Axel Kittendorff

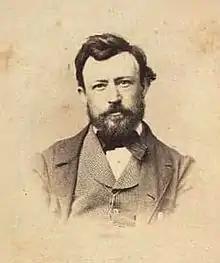
Jacob Holm painted in 1834

Axel Theodor Kittendorff (19 October 1821 - 8 March 1868) was a Danish xylographer.